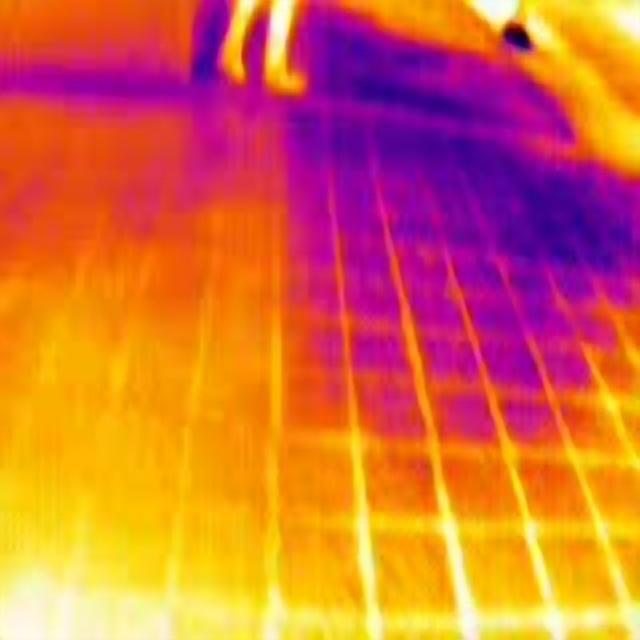
Detected objects:
label: person